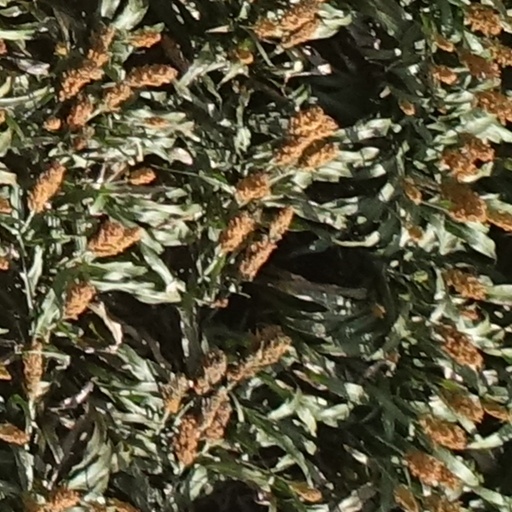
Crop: sorghum